William Jennings Bryan Boyhood Home

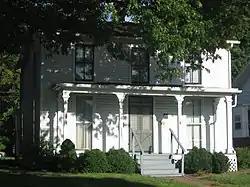
Front of the house

The William Jennings Bryan Boyhood Home is a historic house located at 408 S. Broadway in Salem, Illinois. The house was the birthplace and boyhood home of William Jennings Bryan, three-time Democratic Party nominee for president. The two-story frame house was built in 1852 for Silas Bryan, an Illinois State Senator and father of William Jennings Bryan. William Jennings Bryan was born in the home in 1860.